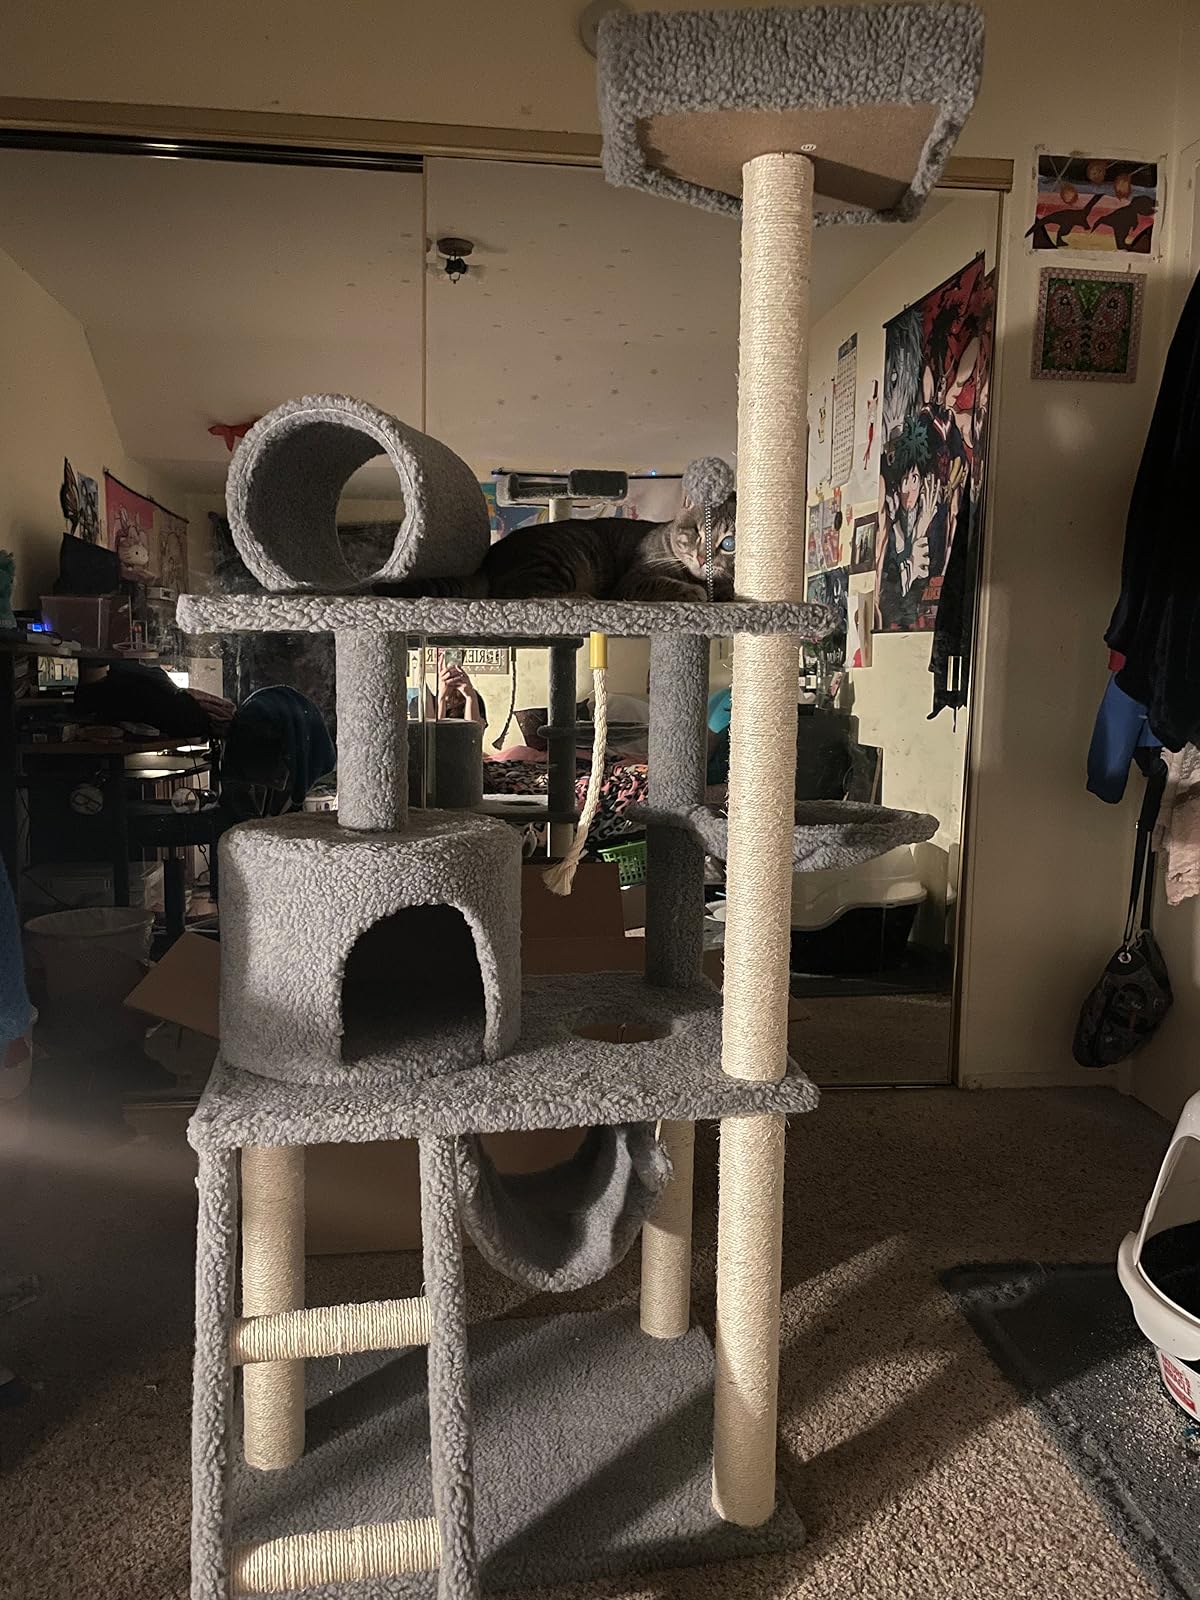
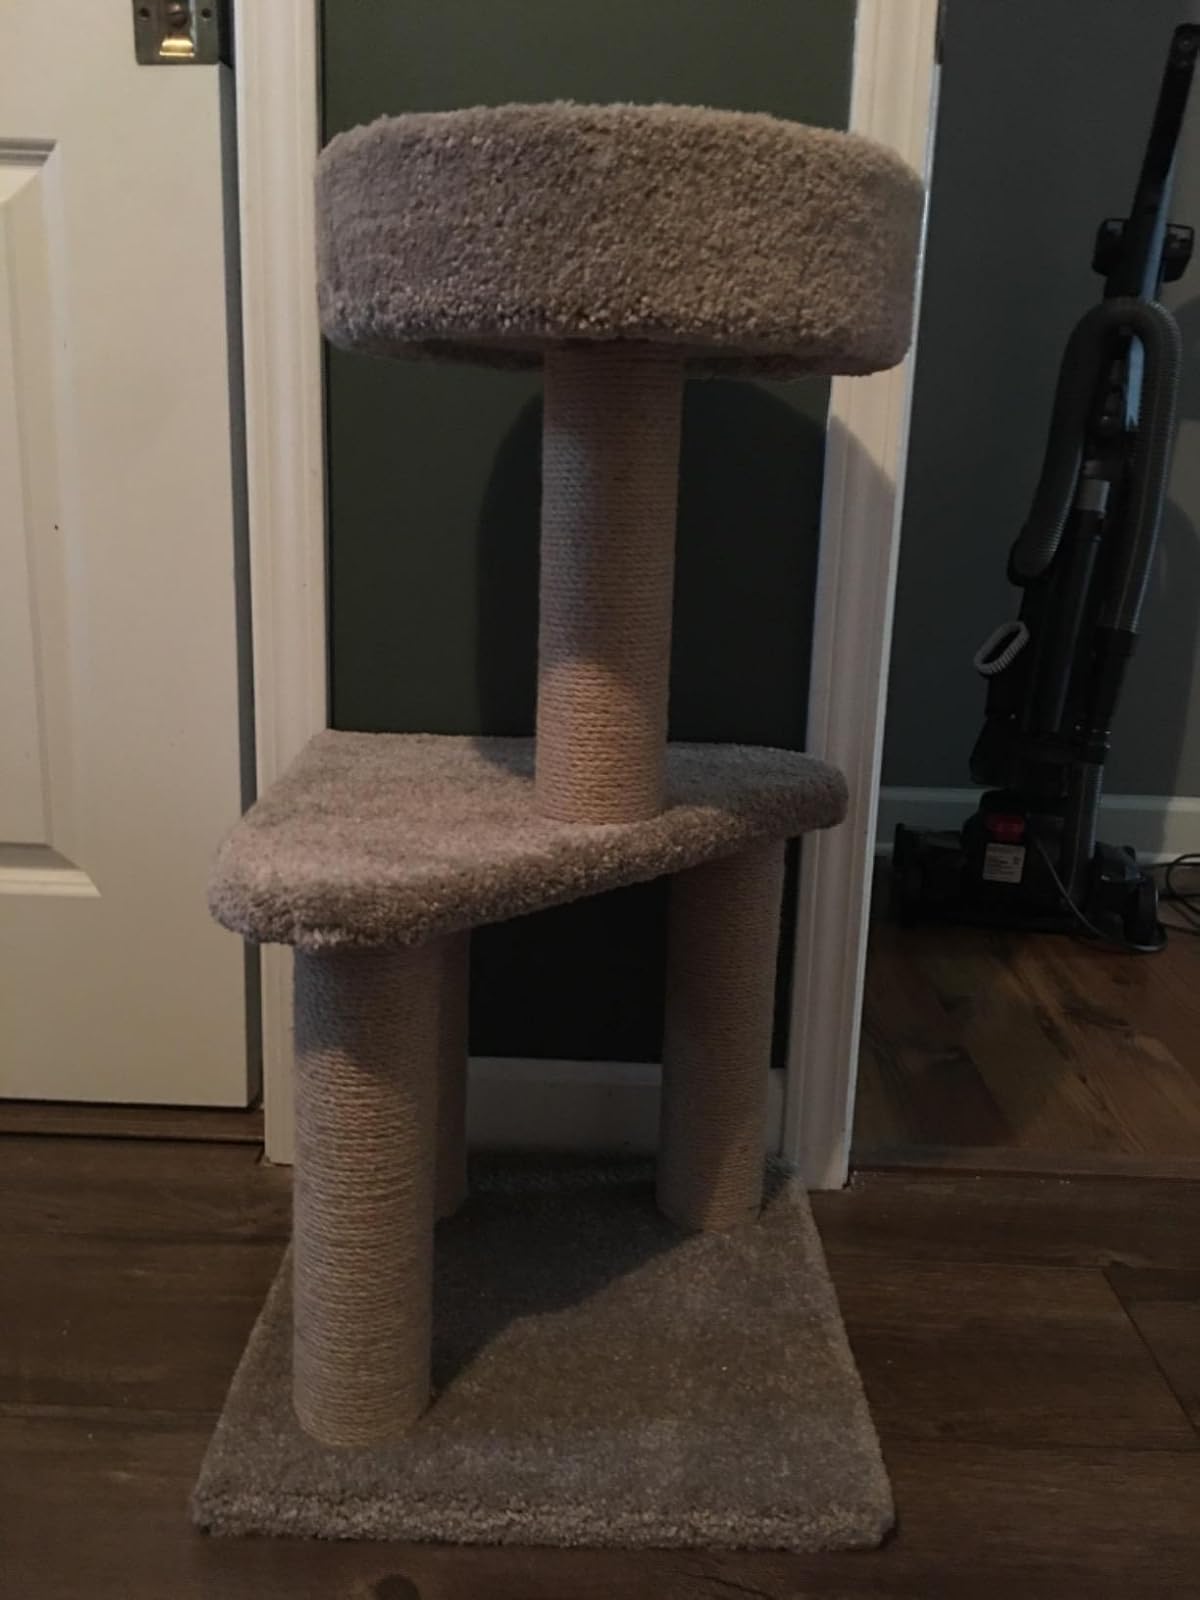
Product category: items_cat tree
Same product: no